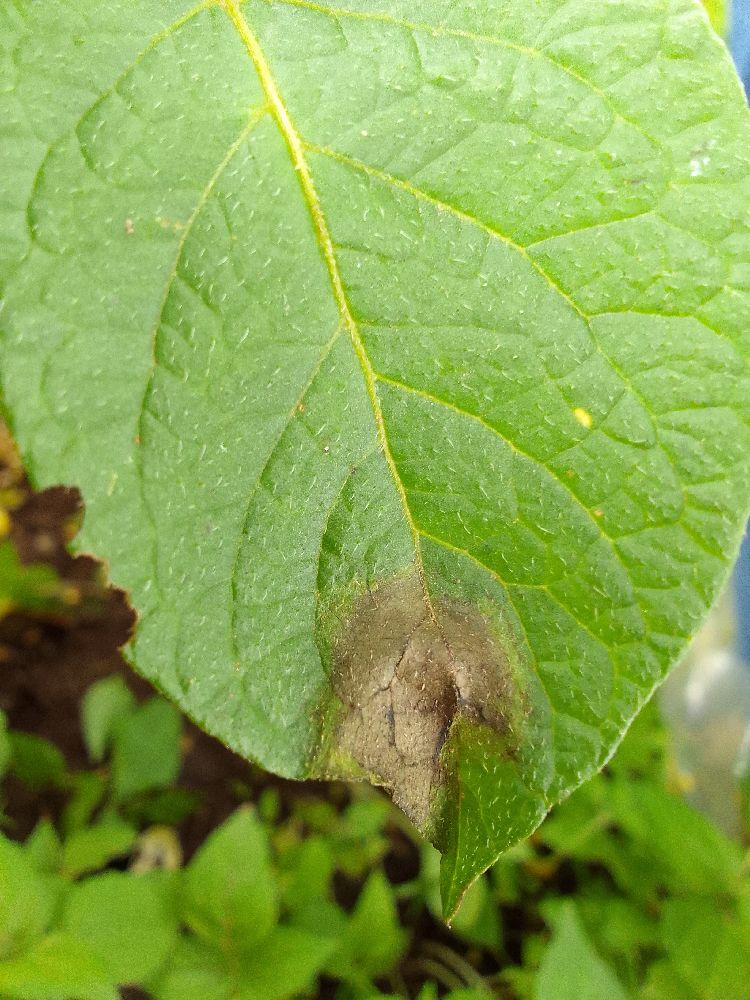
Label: Late blight